Ernest Simpson

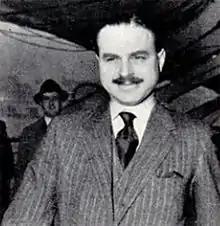
Ernest Simpson in 1937

Ernest Aldrich Simpson (6 May 1897 – 30 November 1958) was an American-born British shipbroker, who was the second husband of Wallis Simpson, later the wife of the former King Edward VIII.